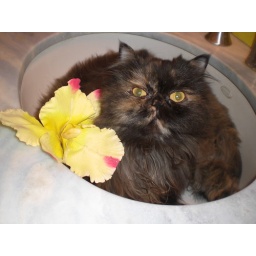
My little Nautica curled up in the sink, so I added a flower to brighten up her yellow eyes.